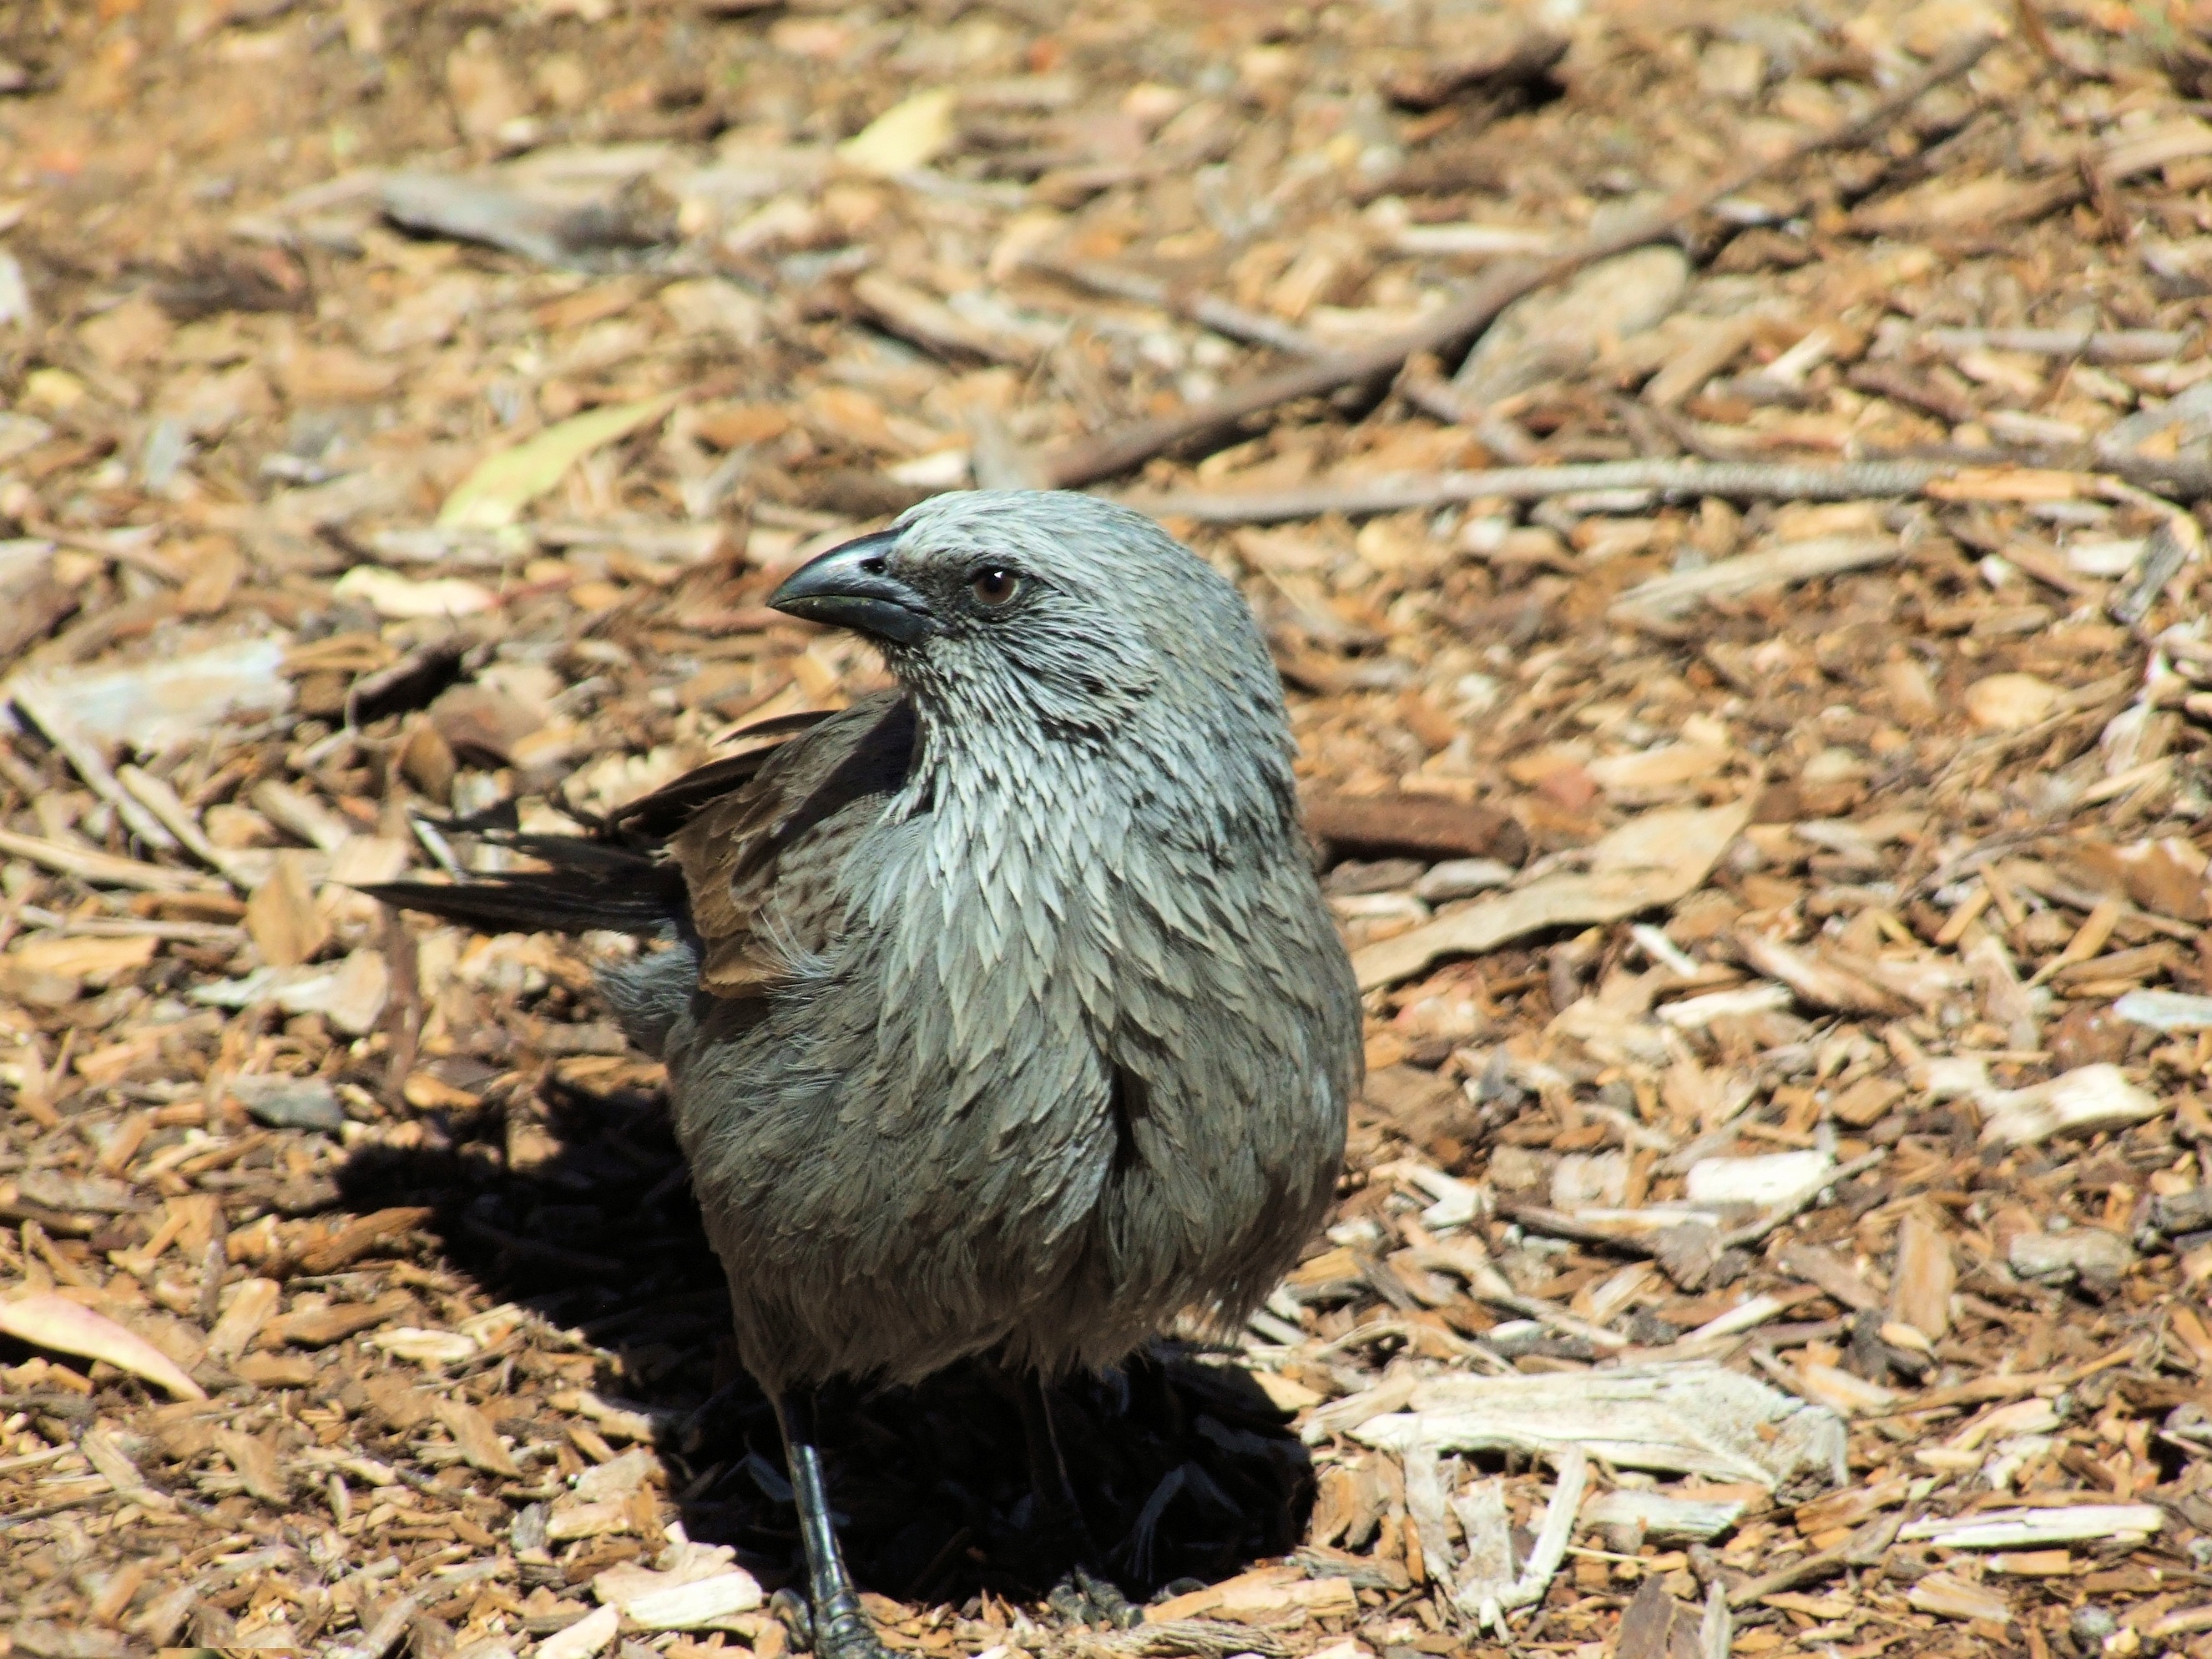
bird, wildlife, beak, brown, fauna, australia, grey, vertebrate, apostlebird, struthidea cinerea, grey jumper, lazy jack, mud nesters, family corcoracidae, perching bird